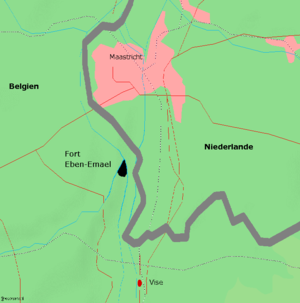
Slaget om Belgien (1940) / Planer forud for slaget / De tyske operationsplaner
Kort over Belgien og Holland ved Fort Eben-Emael: Fortet beskyttede de vitale brohoveder ind i Belgien
Slaget om Belgien var en del af Slaget om Frankrig, den tyske offensiv i 1940 på Vestfronten. Slaget varede i 18 dage og sluttede med den tyske besættelse af Belgien efter at den belgiske hær havde kapituleret.